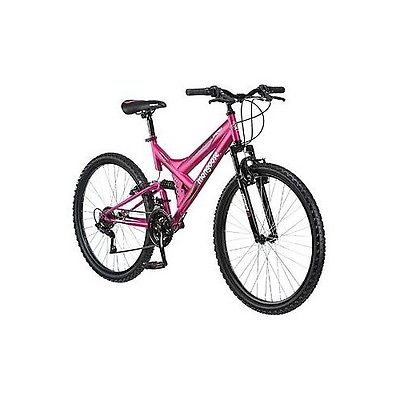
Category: bicycle